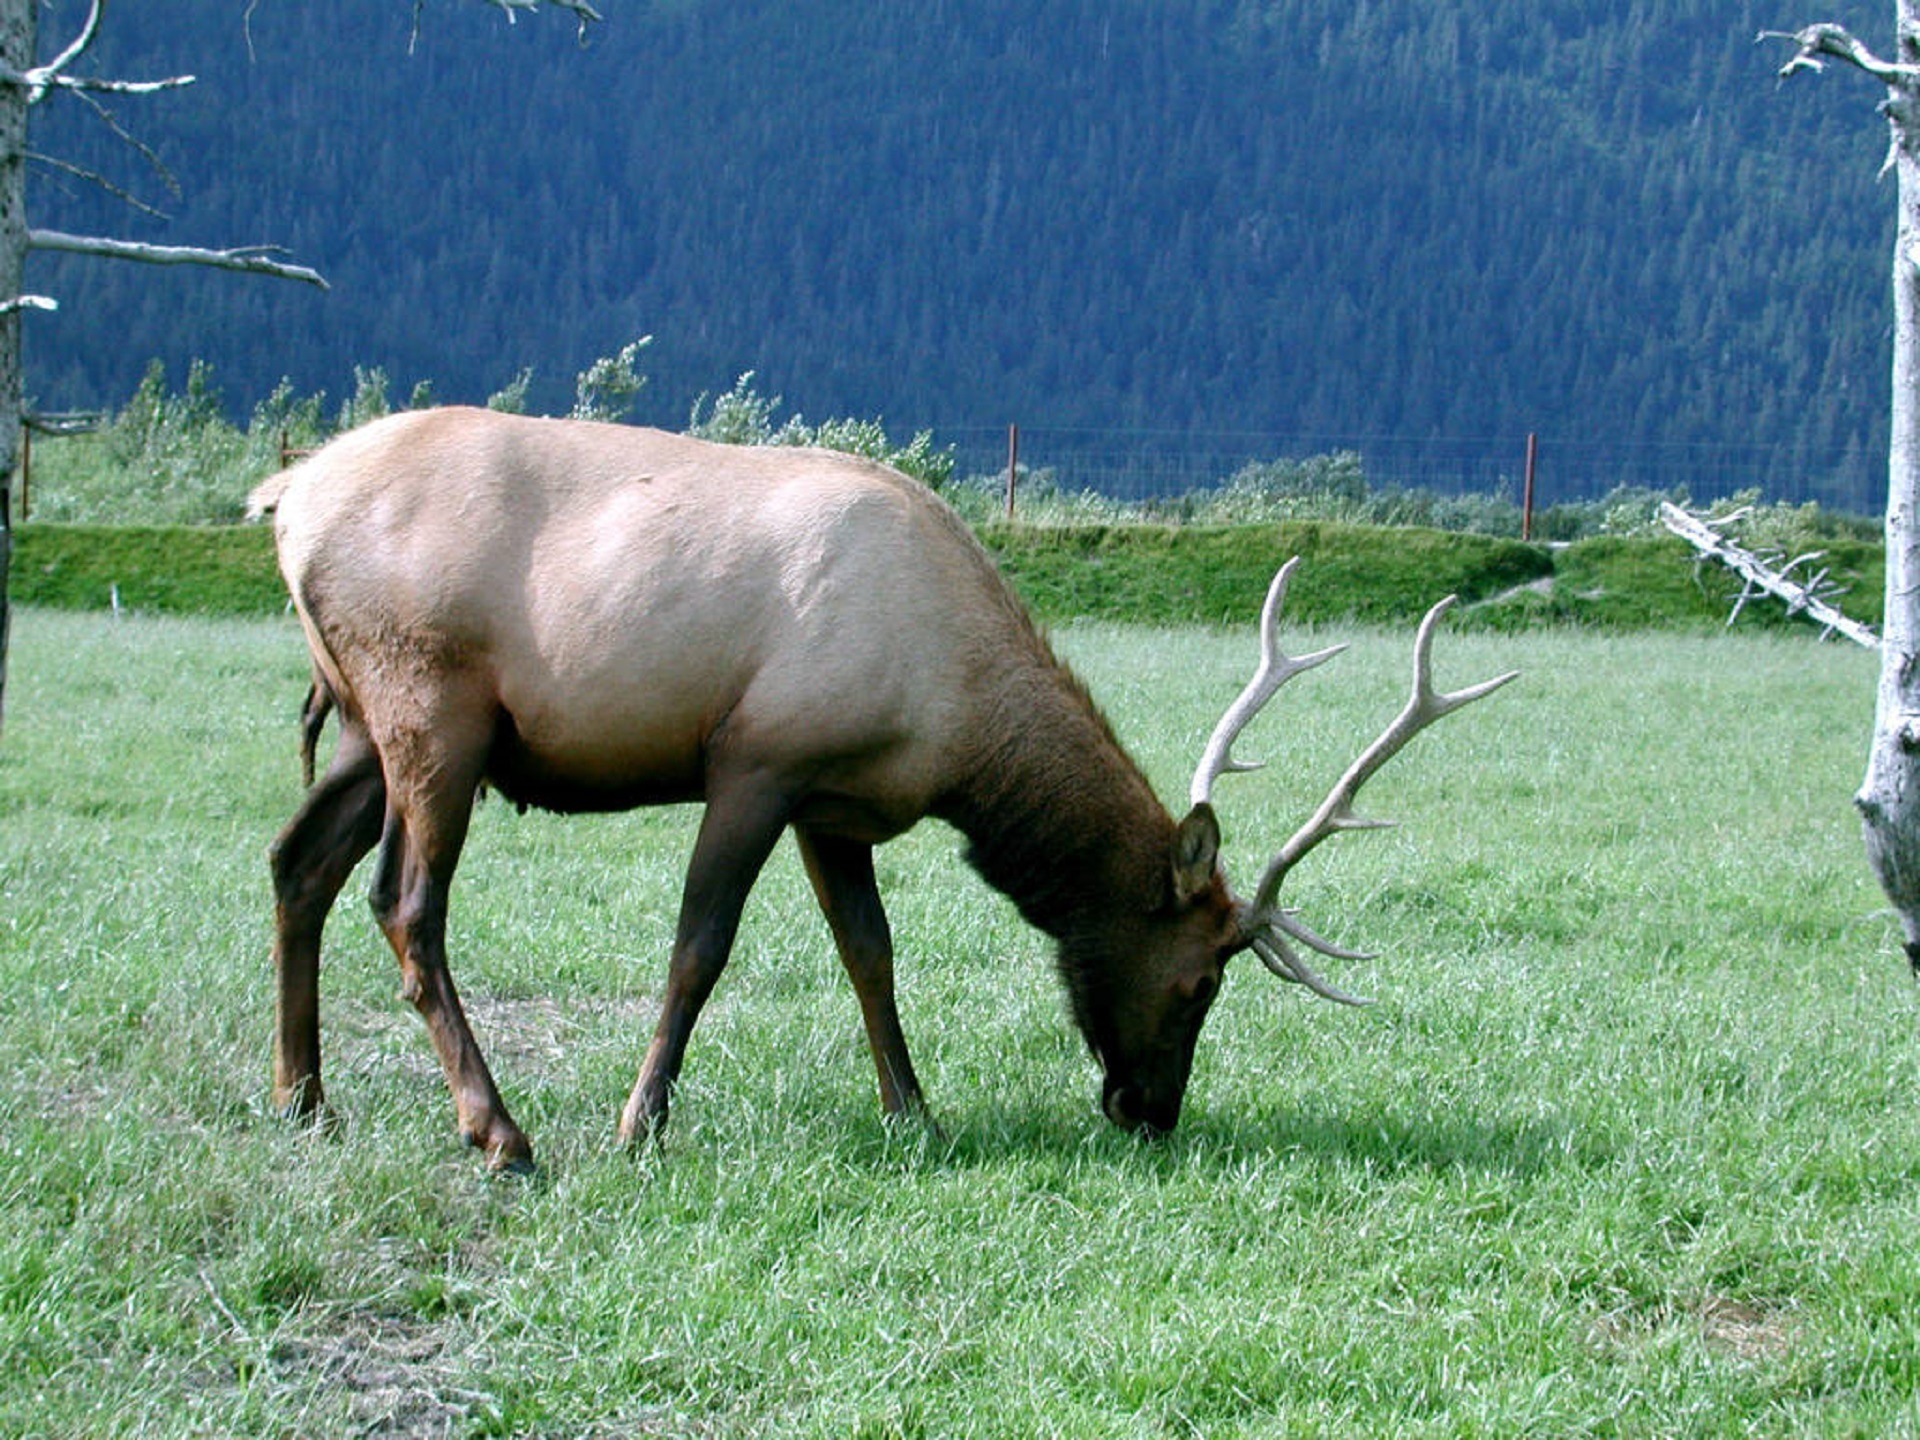
nature, meadow, prairie, game, male, wildlife, deer, horn, pasture, grazing, park, mammal, rack, fauna, outdoors, bull, american, grassland, vertebrate, antlers, protected, elk